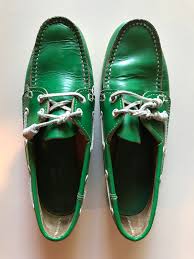
Label: Boat